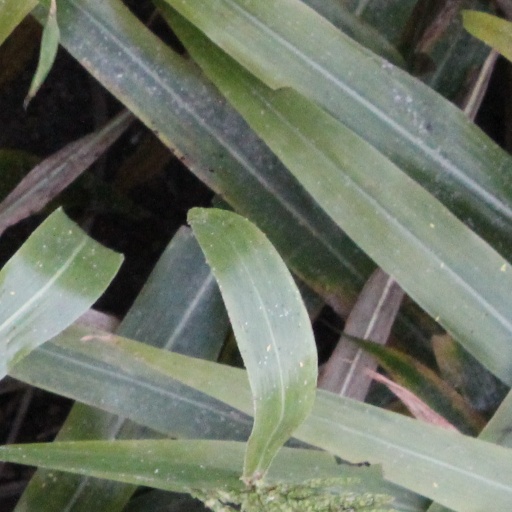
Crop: sorghum